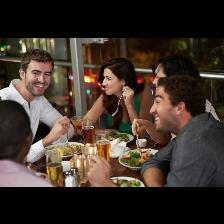
Label: Human